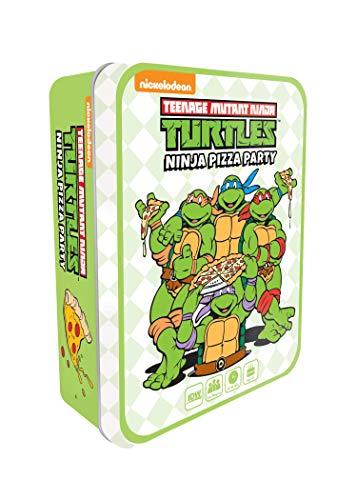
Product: IDW Games Teenage Mutant Ninja Turtles: Ninja Pizza Party, Multicolor
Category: Toys & Games | Games & Accessories | Board Games
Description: A fast-paced pizza-building game featuring your favorite turtle toppings.
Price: $8.83
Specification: ProductDimensions:4.7x2.8x9.4inches|ItemWeight:3.52ounces|ShippingWeight:9.6ounces(Viewshippingratesandpolicies)|ASIN:B07KMKLVRN|Itemmodelnumber:DEC180809|Manufacturerrecommendedage:8yearsandup